Glacier Kwong

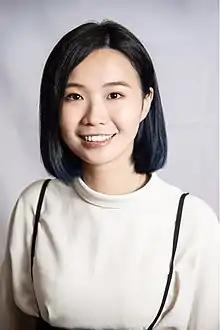
Kwong in 2021

Glacier Chung Ching Kwong (born 11 July 1996) is a political activist from Hong Kong. She is a PhD candidate in law at the University of Hamburg. She is also currently the Hong Kong Campaigns Coordinator at Inter-Parliamentary Alliance on China. She was previously the Digital Rights Research Fellow at Hong Kong Democracy Council (HKDC), a leading organization for the pro-democracy movement in Hong Kong and Hong Kongers overseas led by fellow activist Samuel Chu. Back in the days in Hong Kong, she was the spokesperson of the non-governmental organization (NGO) Keyboard Frontline, monitoring privacy abuses and censorship on the web.